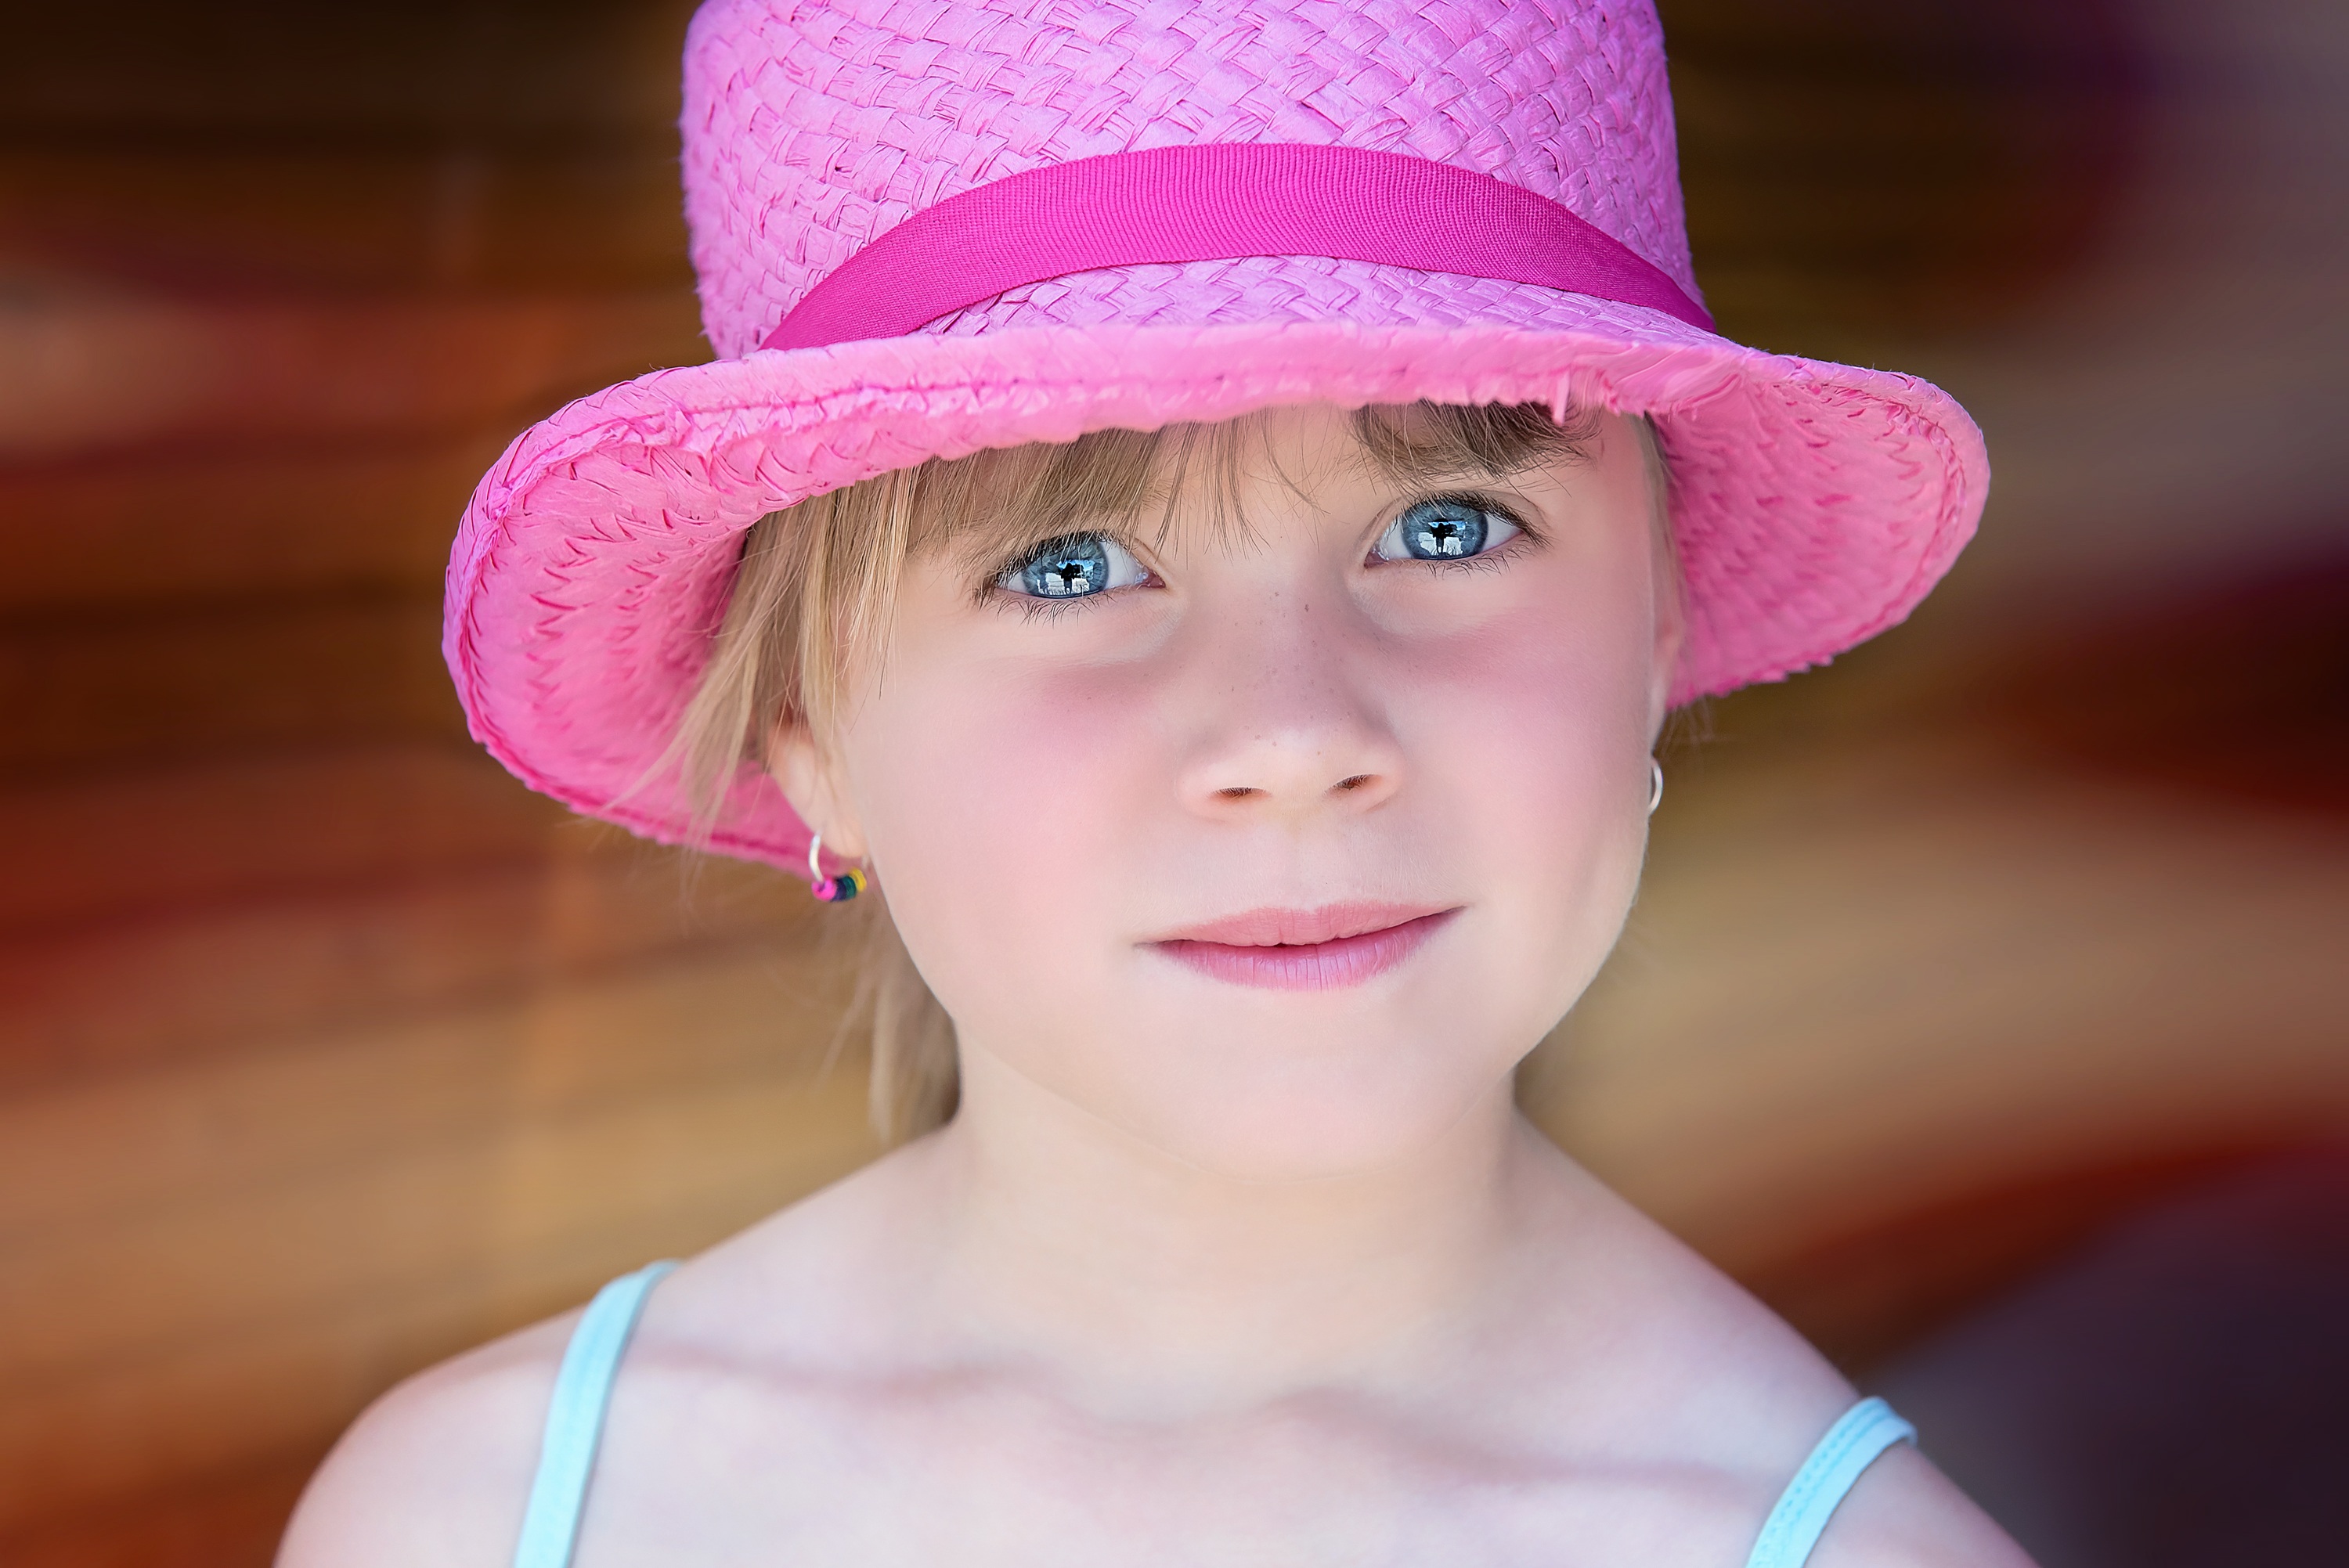
person, girl, portrait, spring, color, child, human, hat, fashion, clothing, pink, close, headgear, facial expression, smile, close up, face, nose, infant, toddler, eye, glasses, cap, head, skin, beauty, organ, portrait photography, fashion accessory